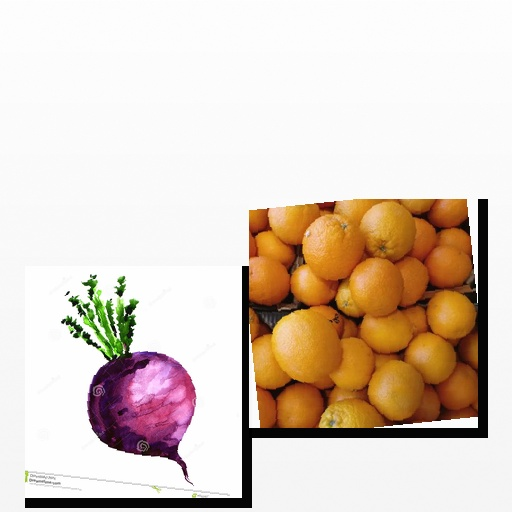
Food items: turnip, orange